William Jewell College

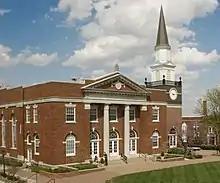
Gano Chapel in 2010

In 1926, the John Gano chapel was built, based on a donation from Gano's great-granddaughter Elizabeth Price, who lived in Kansas City. Price gave the money for the chapel with provisions that the chapel be named for Gano and that it hang a painting of Gano baptizing George Washington in the Potomac River during the American Revolutionary War. The college says the painting is one of the school's most popular tourist destinations and takes no stance on whether the baptism of Washington (who was an Episcopalian) actually took place.